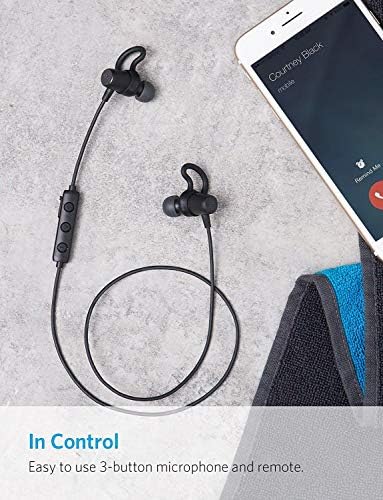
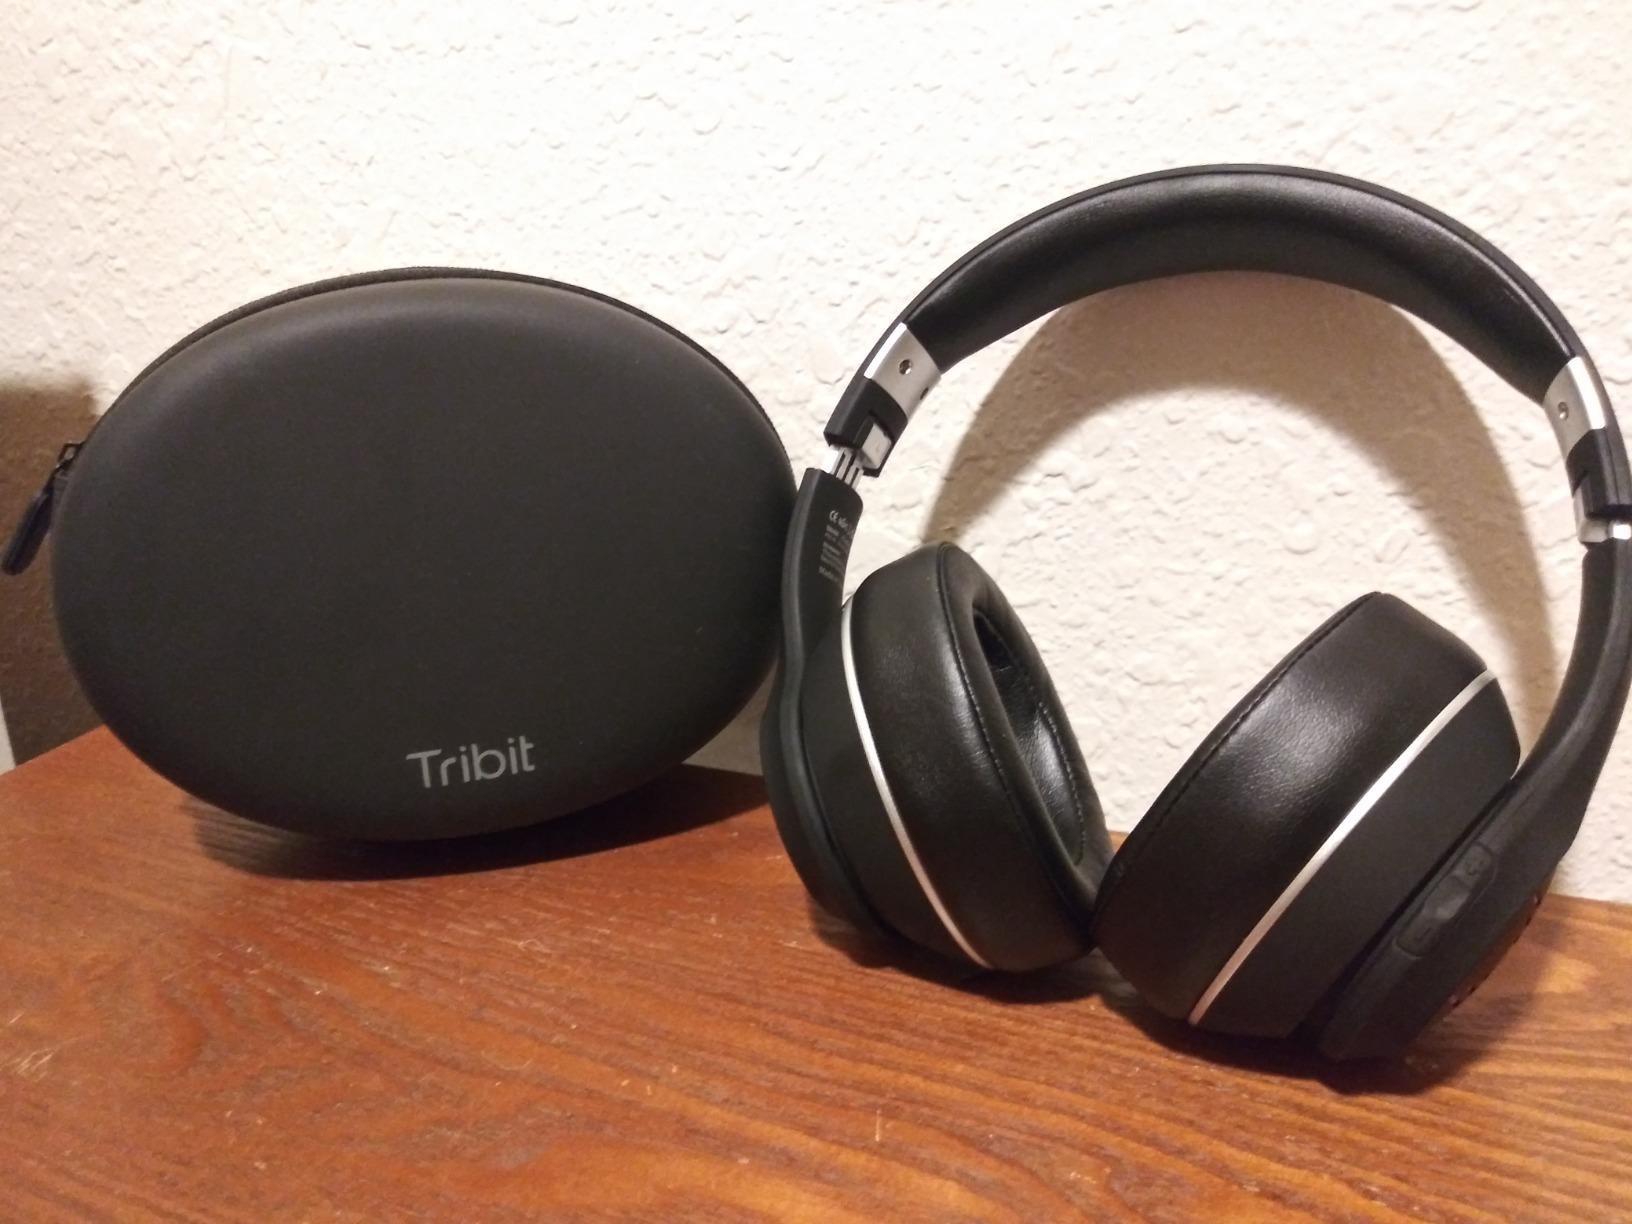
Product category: headphones
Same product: no